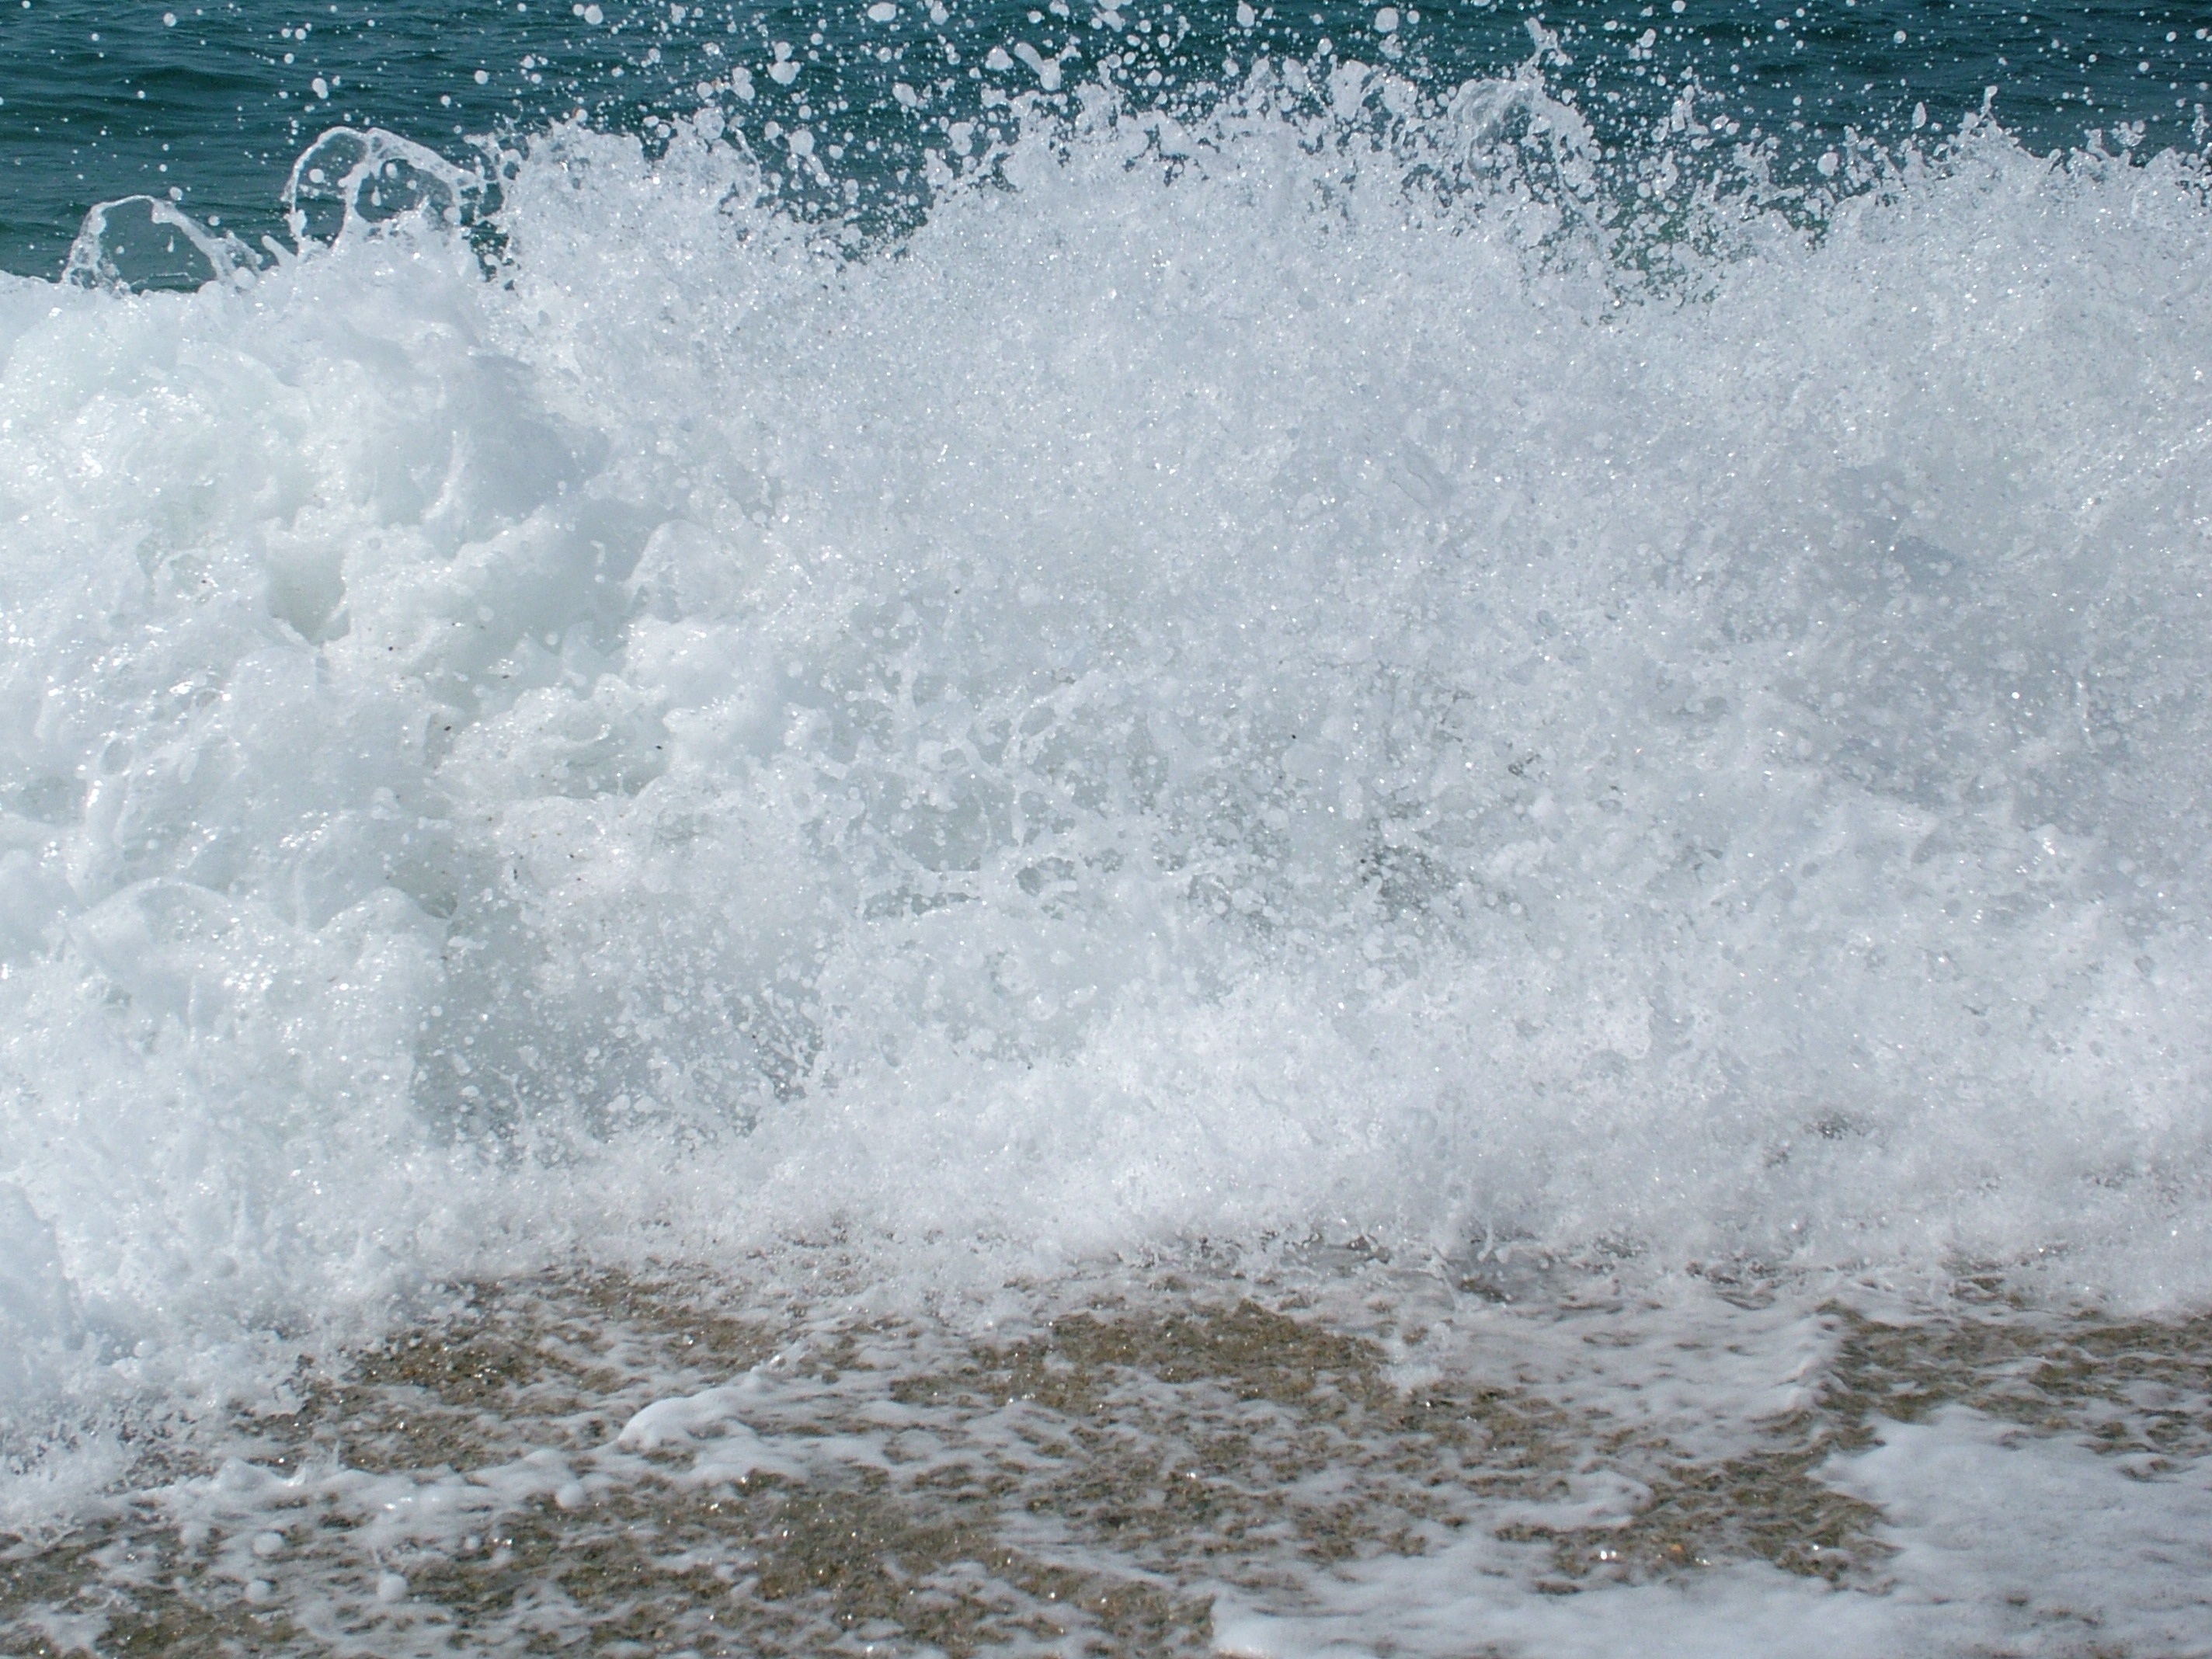
sea, water, snow, winter, wave, frost, river, ice, splash, weather, rapid, energy, freezing, atmospheric phenomenon, wind wave